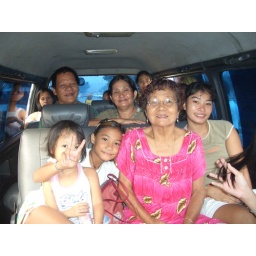
SAnchez FAmily , My Lola in pink dress and the rest family members..